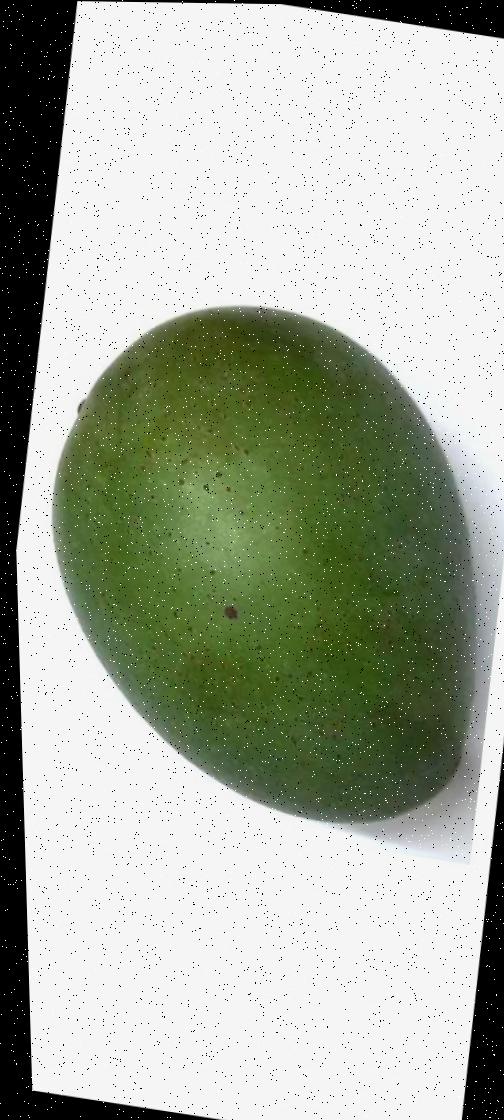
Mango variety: Ashshina Zhinuk